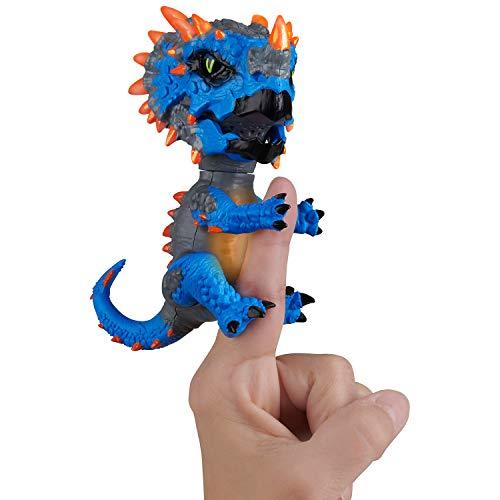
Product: Untamed Radioactive Triceratops - Whiplash (Blue) - Interactive Toy
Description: Wild roars, chomping jaws, and even a little Radioactive Dino gas.
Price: $11.84
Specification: ProductDimensions:4.3x2.4x5.1inches|ItemWeight:8.5ounces|ShippingWeight:8.5ounces(Viewshippingratesandpolicies)|ASIN:B07NDXR6WP|Itemmodelnumber:3978|Manufacturerrecommendedage:5-15years|Batteries:4LR44batteriesrequired.(included)